Ruffo di Calabria

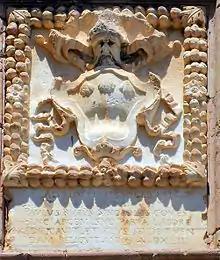
Stone version of the Ruffo di Calabria coat of arms at castello Ruffo di Scilla (Reggio Calabria) Motto: "Omnia bene".Blazon: "Troncato, cuneato d'argento e di nero, il capo caricato di tre conchiglie al naturale"

The House of Ruffo di Calabria is the line an ancient House of Ruffo, one of the most prominent and longest-standing Italian noble families.